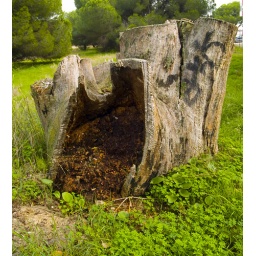
A dead tree stomp in one of the wild green areas of Seixal